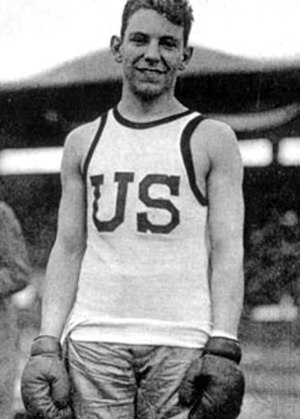
Eddie Eagan
Eddie Eagan ved De Olympiske Lege 1920
"Edward Patrick Francis ""Eddie"" Eagan var en amerikansk sportsudøver. Han er den eneste sportsudøver, der har vundet en olympisk guldmedalje ved både Sommer-OL og ved Vinter-OL i forskellige sportsgrene. Svenskeren Gillis Grafström har også vundet guld ved Sommer og Vinter OL, men dette skete i den samme sportgren, nemlig kunstskøjteløb.